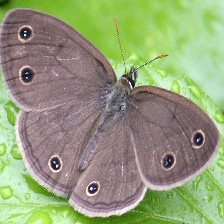
Species: WOOD SATYR
Butterfly family (ImageNet category): ringlet